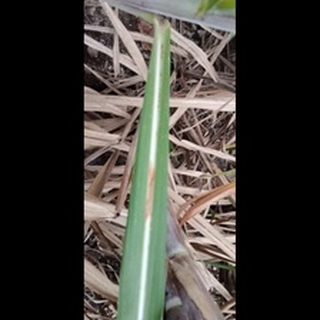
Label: sugarcane_red_rot